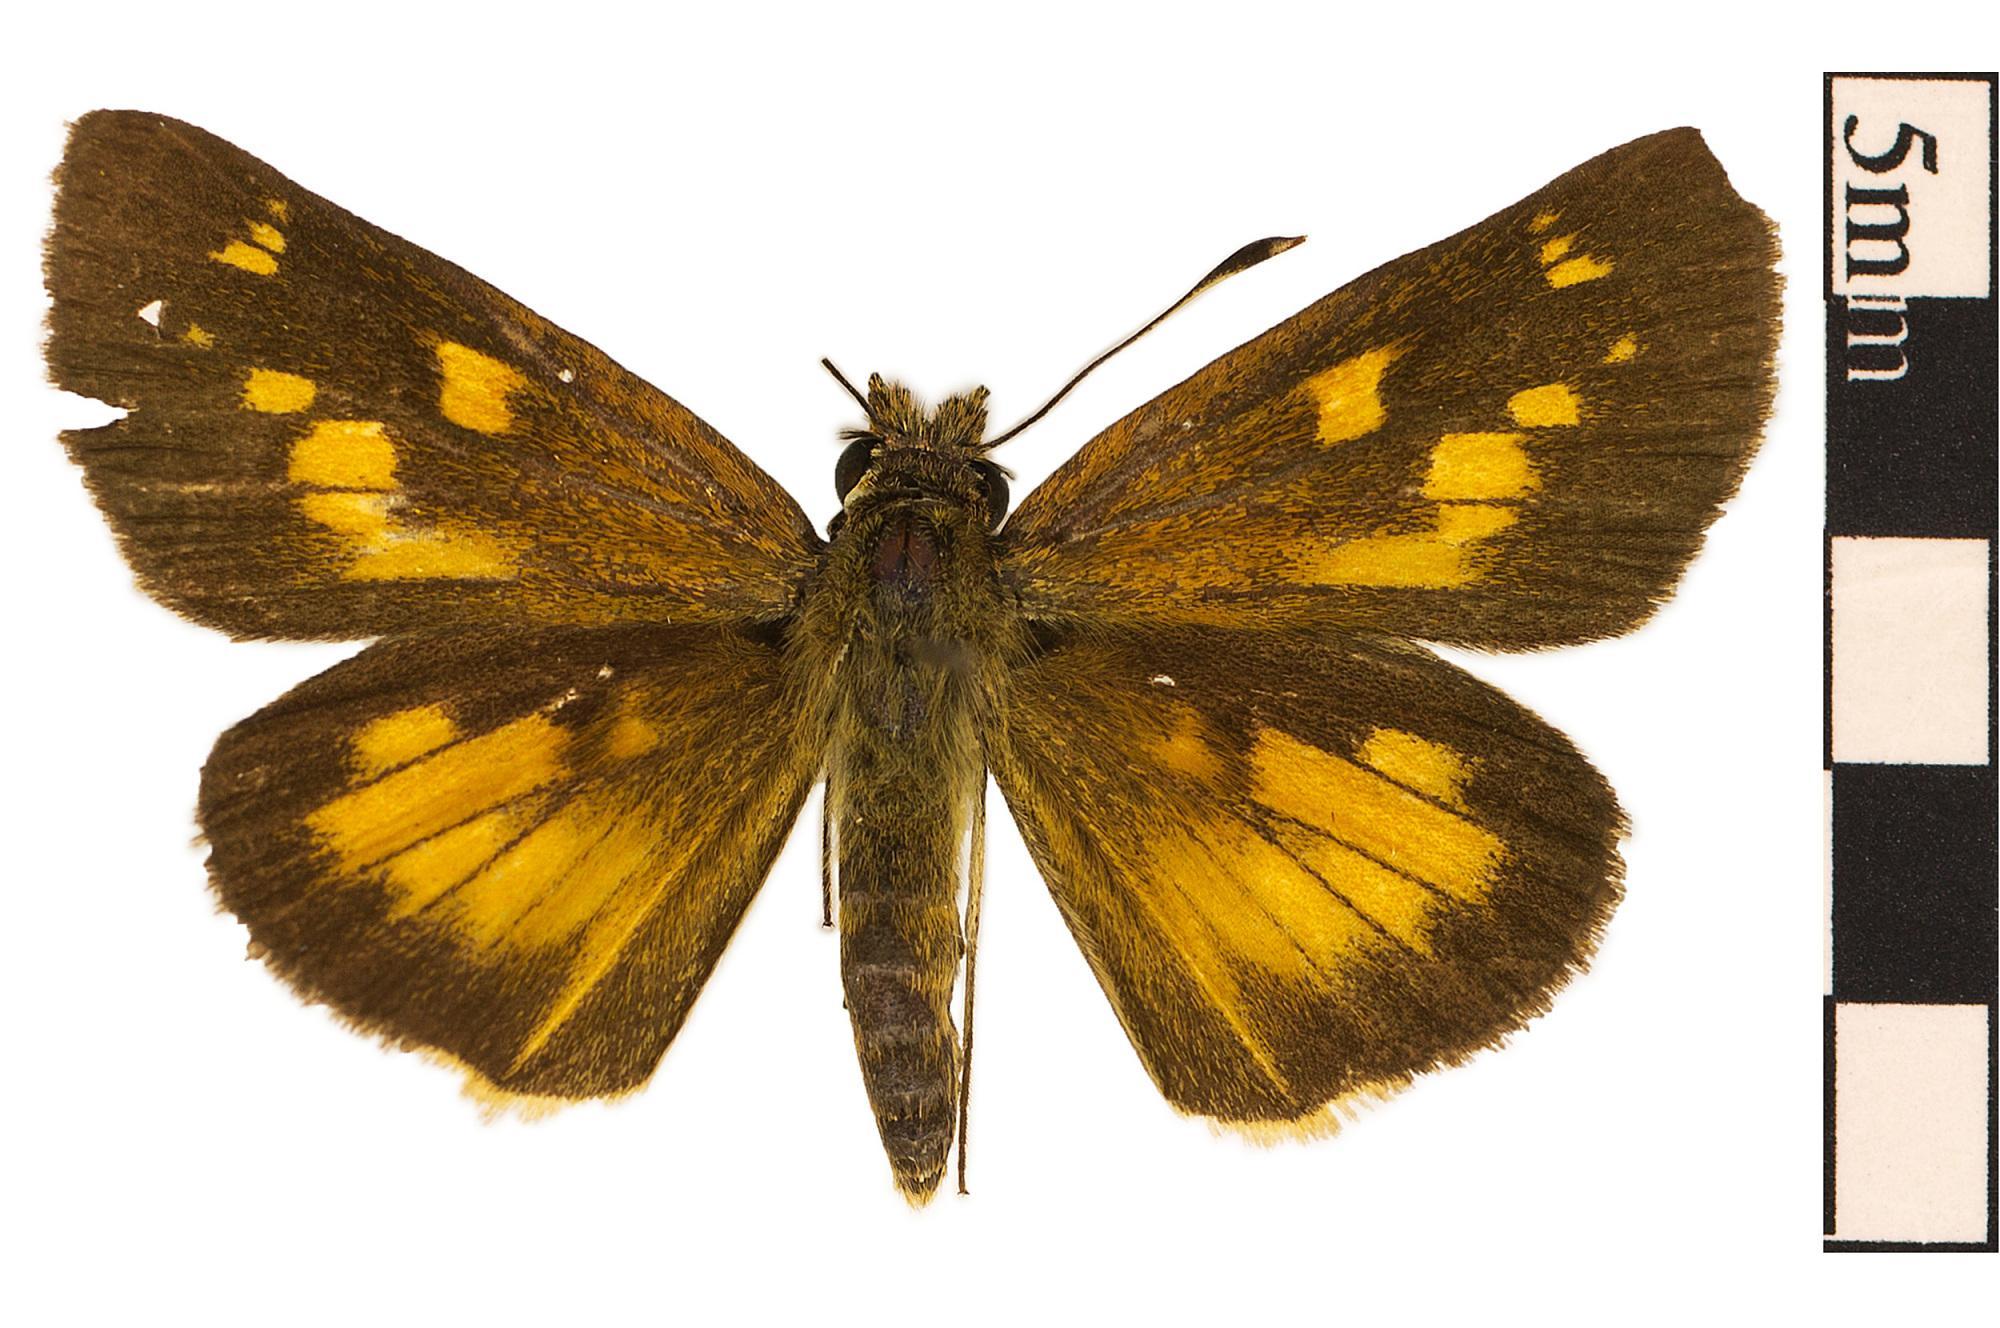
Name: Broad-winged Skipper
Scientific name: Poanes viator
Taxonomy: Animalia, Arthropoda, Hexapoda, Insecta, Lepidoptera, Hesperiidae
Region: US Mid Atlantic (PA, NJ, MD, DE, DC, VA, WV)
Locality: Saltmarsh, North America, United States, Maryland, Charles County
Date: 1974